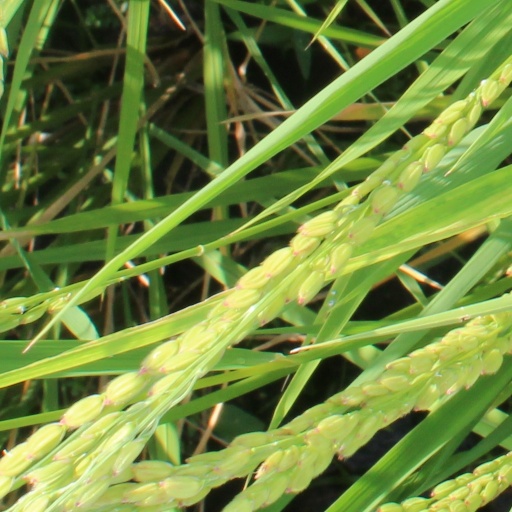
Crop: rice